2nd Polish Corps (Polish Armed Forces in the West)

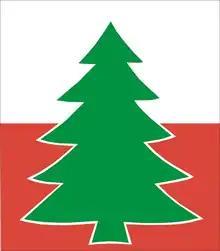
Emblem of the Polish 3rd Carpathian Rifle Division

During the Italian Campaign, the Polish II Corps lost 11,379 men. Among them were 2,301 killed in action, 8,543 wounded in action and 535 missing in action.